St. Johns River

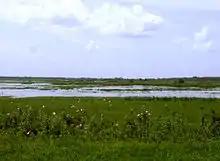
The St. Johns immediately south of Sanford shows a narrow channel with large areas of aquatic plants and wetlands.

For the river passes through a basin fed primarily by springs and stormwater runoff. This basin, spreading throughout Orange, Lake, Volusia, and Seminole Counties, is home to the greater Orlando metropolitan area, where two million people live and major tourist attractions are located. The topography varies between clearly distinguishable banks along the river and broad, shallow lakes. Two of the largest lakes in the middle basin are created by the river: Lake Harney and Lake Monroe. The shallow Lake Harney is fed by the long narrow Puzzle Lake; immediately north is the Econlockhatchee River, which joins to increase the volume of the St. Johns to where navigation becomes easier for larger boats. The river veers west, touching on Lake Jesup before it empties into Lake Monroe near Sanford. It is at this point that the St. Johns' navigable waterway begins, which is dredged and maintained by the U.S. Army Corps of Engineers with channel markers maintained by the U.S. Coast Guard. Lake Monroe, a large lake at with an average depth of , drains a surrounding watershed of .